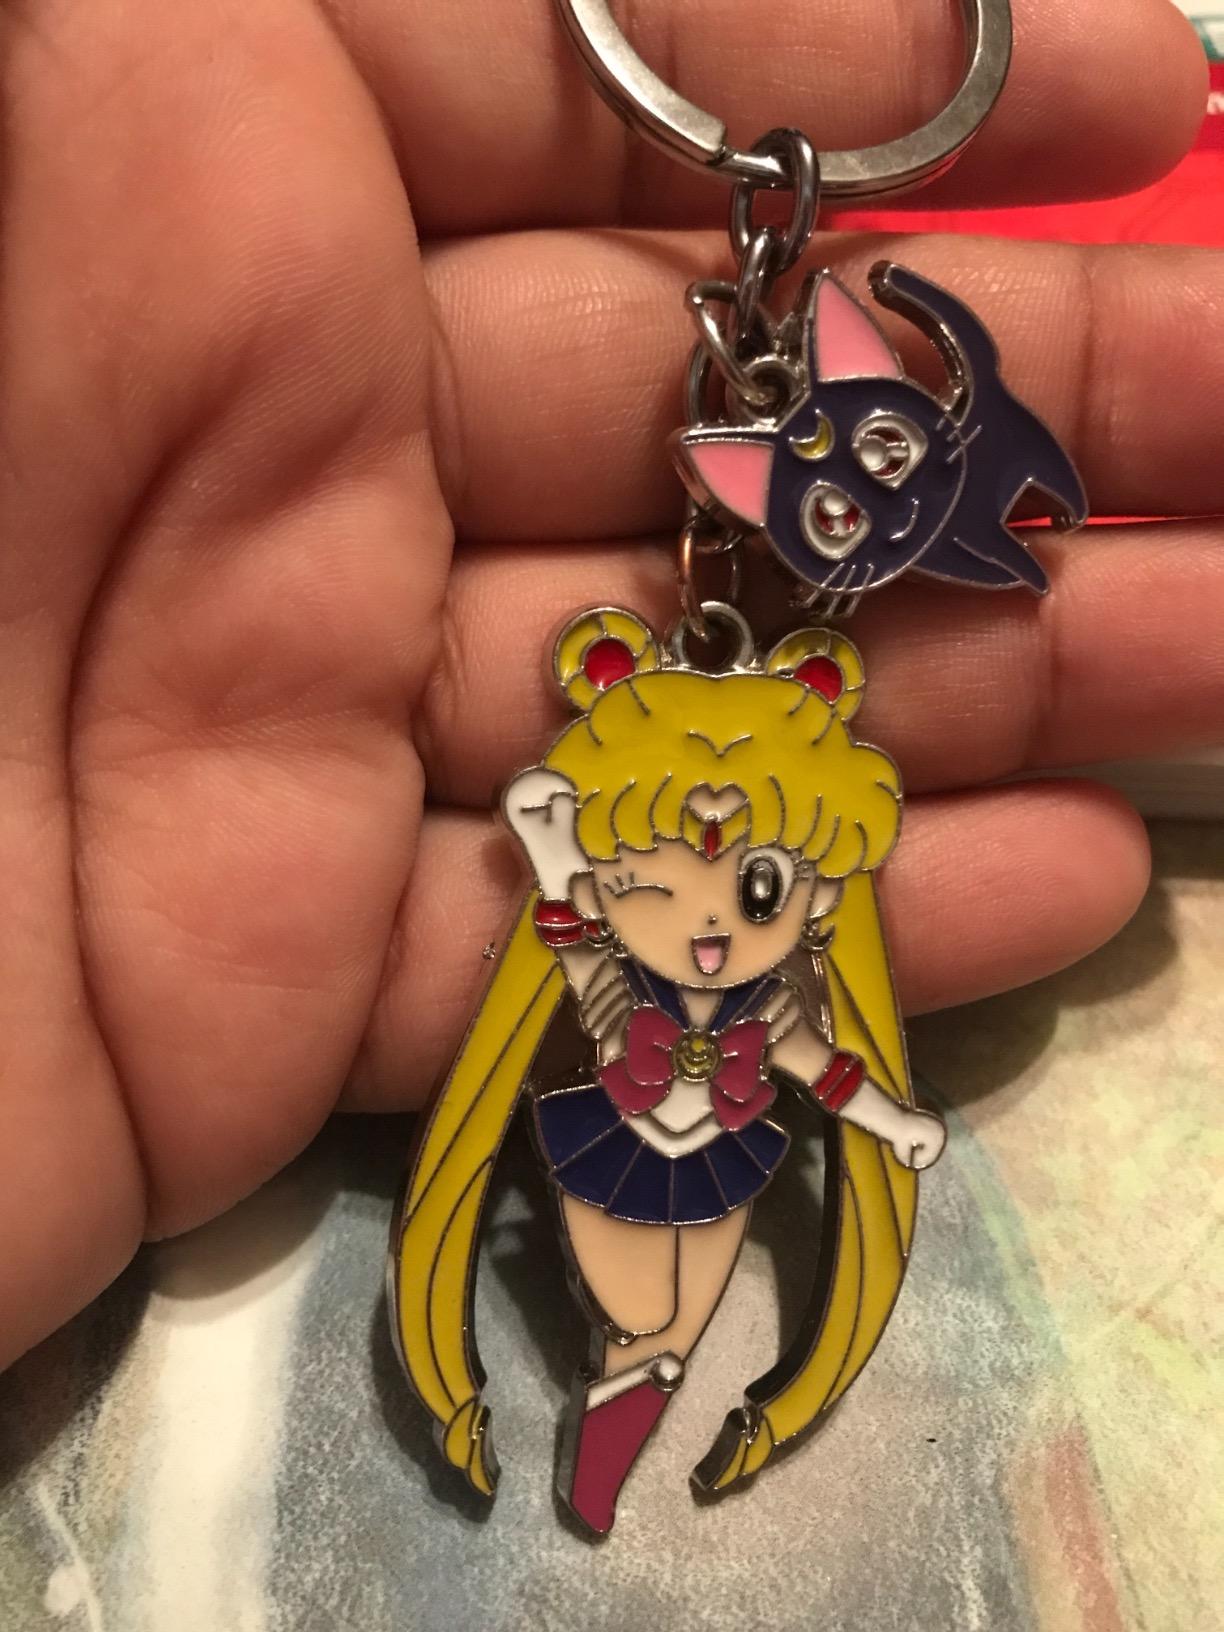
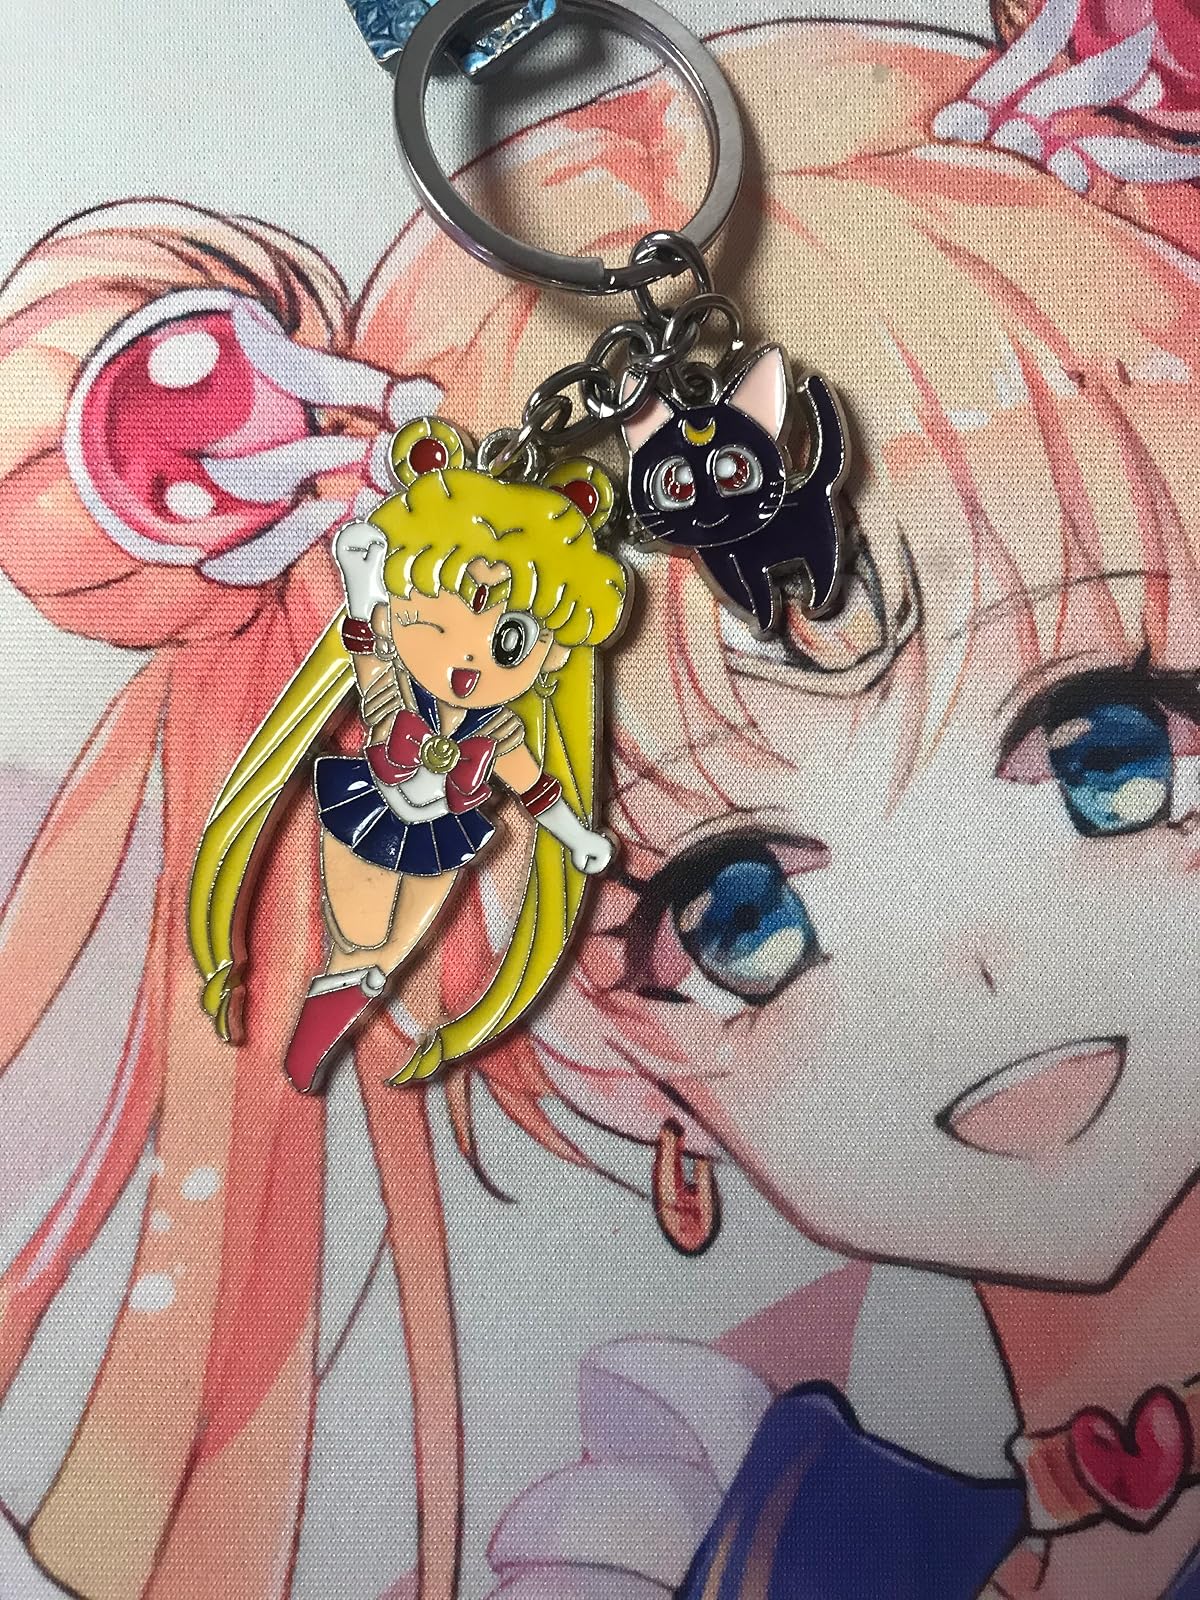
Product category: accessories_keychain
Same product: yes